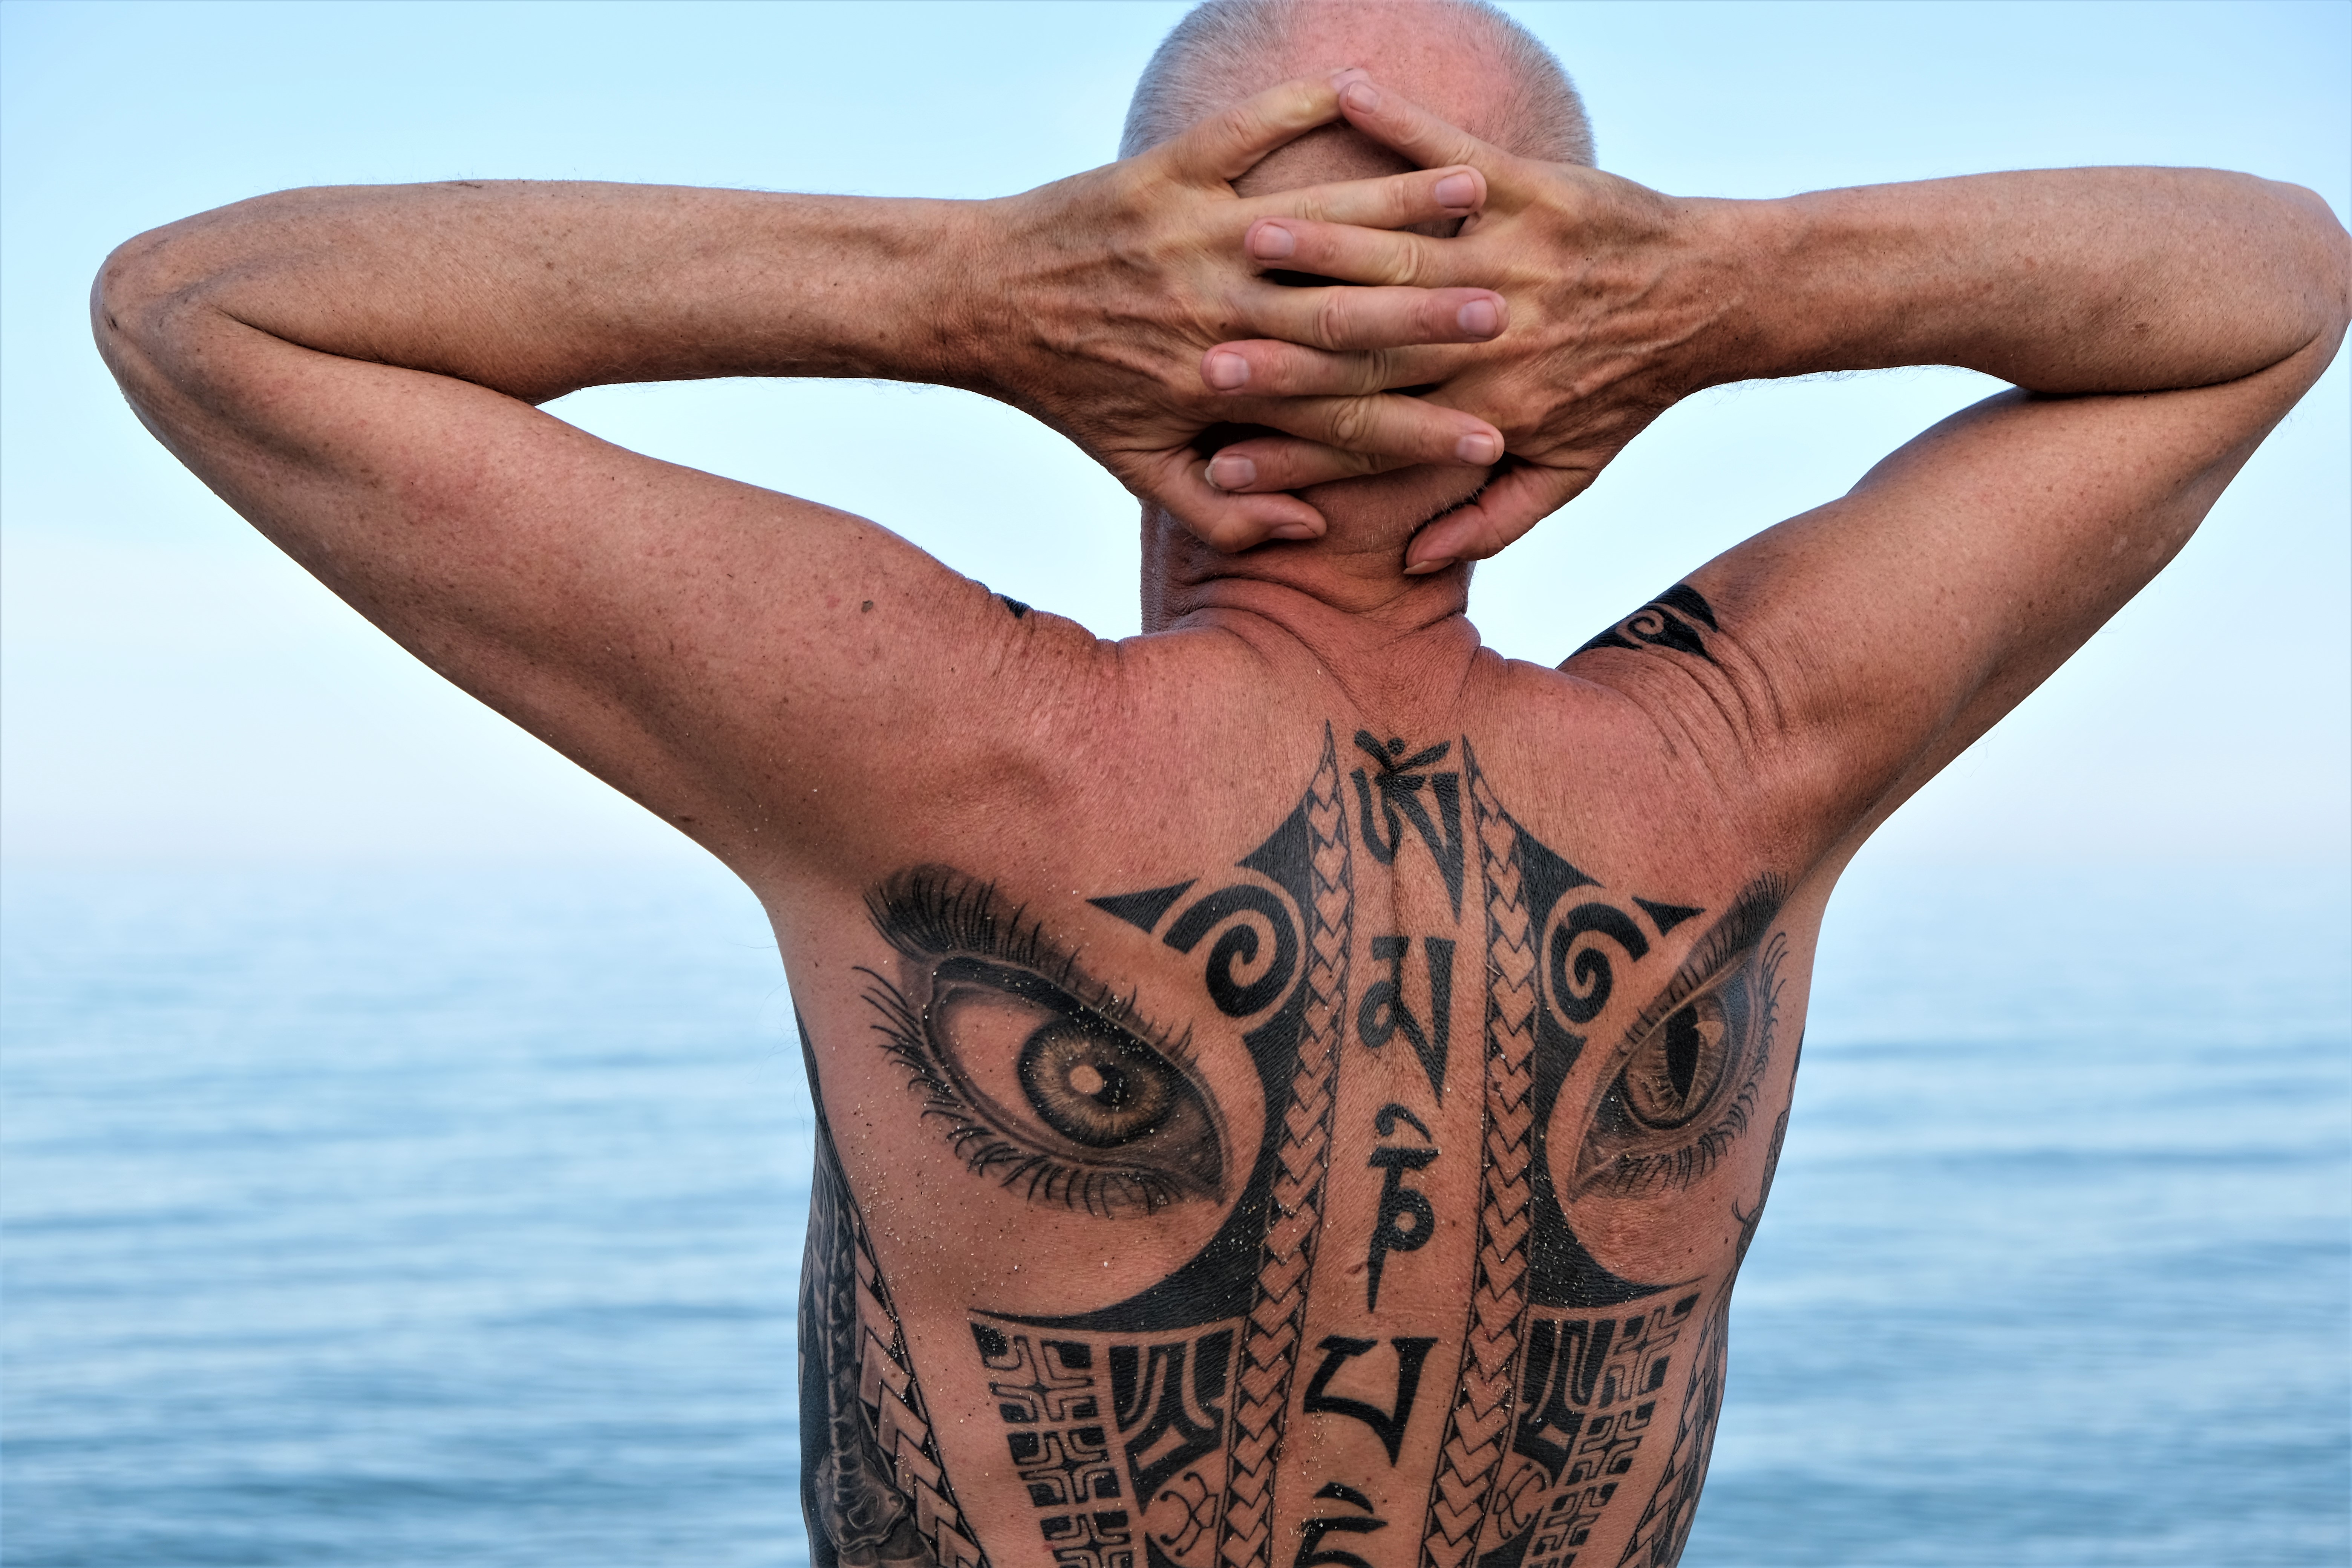
nude, naked, man, men, nude man, naked man, nude men, naked men, tattoo, tattoos, wild style, freak, hippie, bodybuilding, martial arts, summer, sun, sea, ocean, vacation, nudist, nudists, beach, bodypainting, sexy, sex, erotic, erotics, attractive, dance, beach dance, holidays, relaxation, wellness, freedom, power, peace, warrior, style, body, art, maori, nude body, naked body, body art, joint, water, shoulder, neck, sleeve, gesture, temporary tattoo, sky, wrist, thumb, symbol, religious item, human leg, font, cross, flesh, chest, sign language, pattern, elbow, fashion accessory, nail